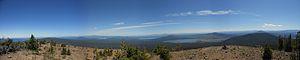
Le pic Maiden, en anglais : Maiden Peak, est un volcan bouclier culminant à 2 384 mètres d'altitude dans le centre de l'Oregon, au Nord-Ouest des États-Unis. Il fait partie de la chaîne des Cascades et se trouve à la limite de la forêt nationale de Willamette et de la forêt nationale de Deschutes. Fréquenté depuis des siècles par les Amérindiens, son sommet a constitué au début du XXᵉ siècle un point de vue destiné à l'observation des feux de forêt.